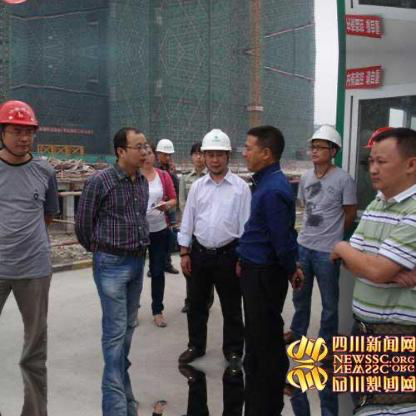
Objects in the image:
label: helmet
label: helmet
label: helmet
label: helmet